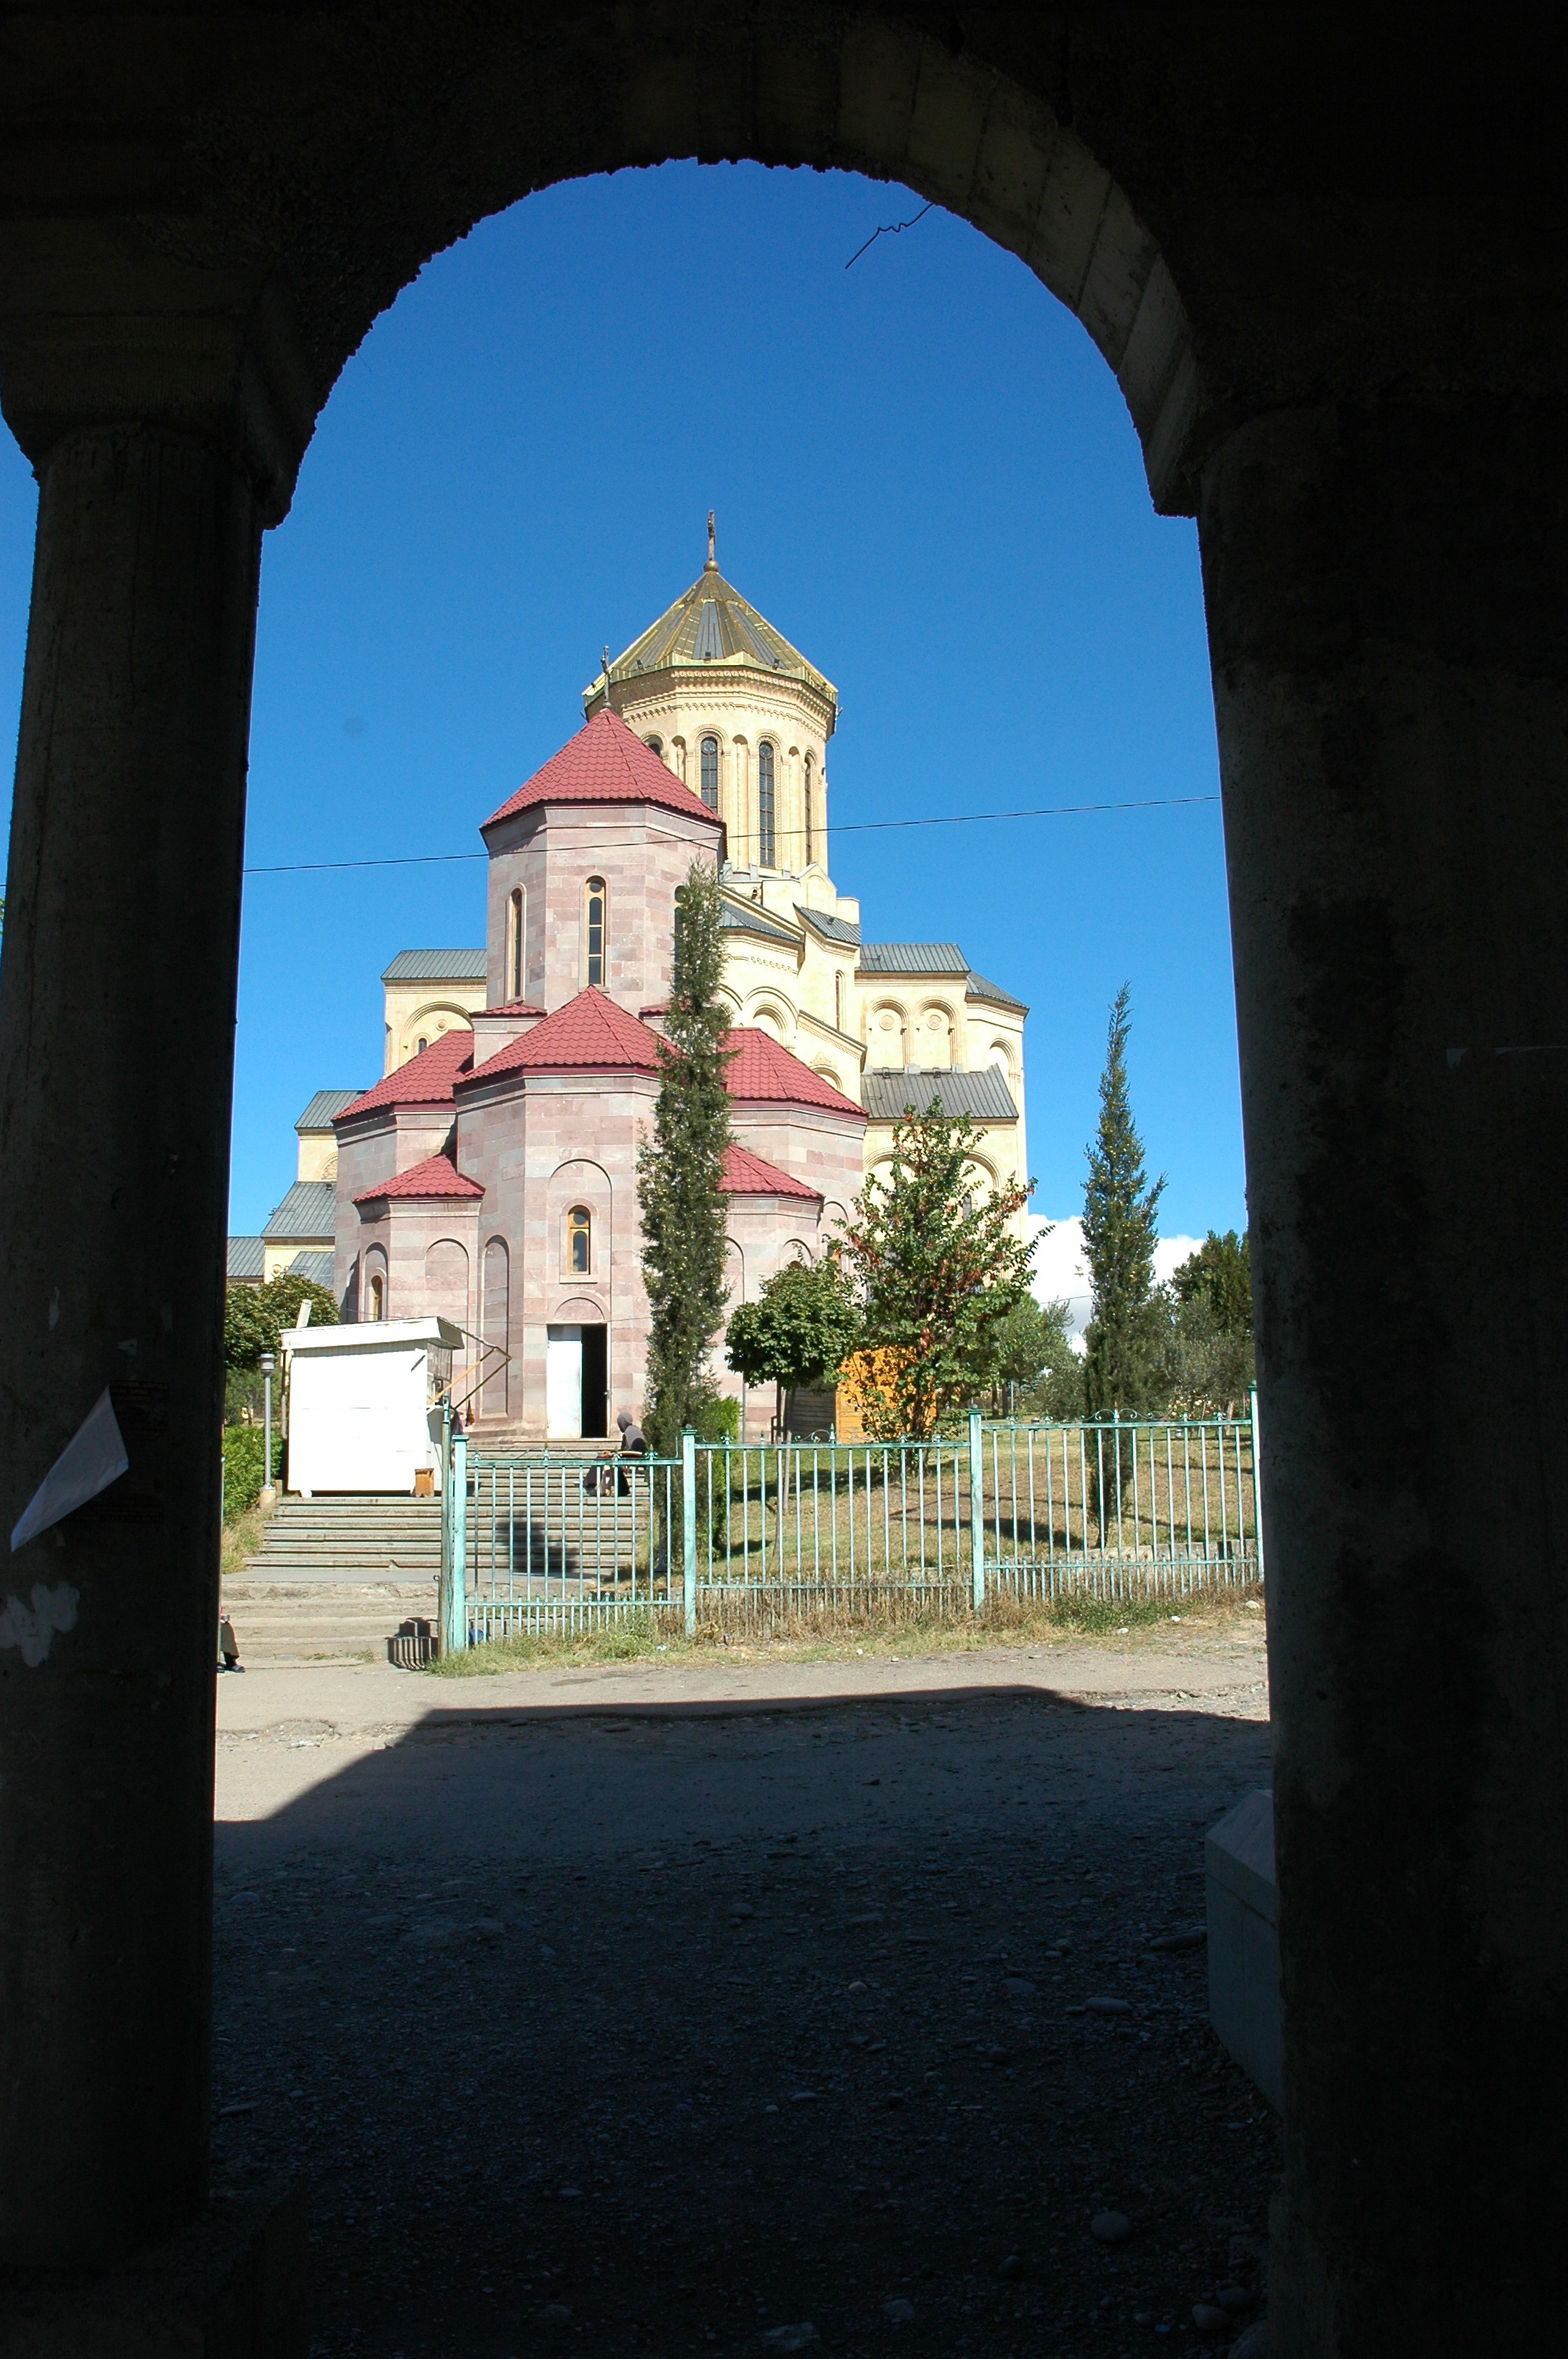
architecture, town, building, arch, tower, landmark, church, place of worship, structures, temple, monastery, churches, georgia, ancient history, sameba cathedral